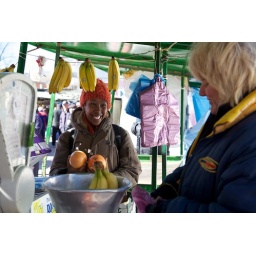
A Peace Corps Volunteer browses the fruits offered at an open air market in Bulgaria.